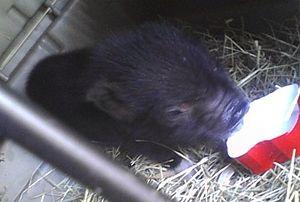
Un cochon nain, aussi appelé cochon miniature, est un porc domestique de petite taille développé pour être utilisé comme animal de compagnie ou pour la recherche médicale. Il en existe plusieurs races, telles que les cochons vietnamiens, les choctaw, les kunekune, les göttingen... Les cochons nains pèsent approximativement entre 22,5 et 70 kg à l'âge adulte.